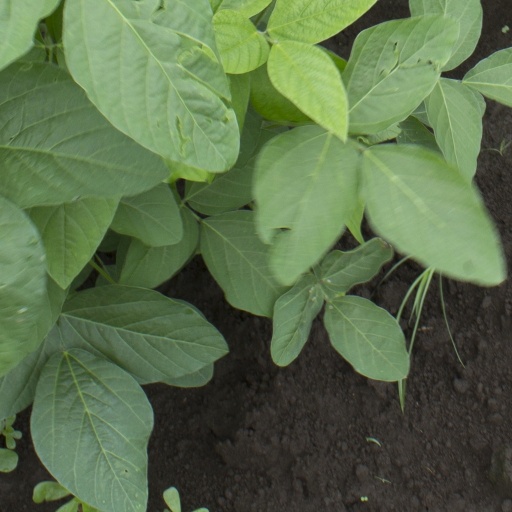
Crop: soybean